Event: Nepal Earthquake
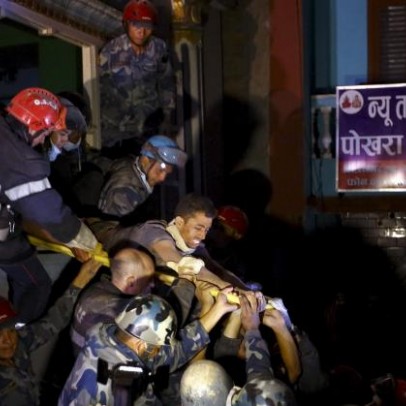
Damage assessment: damage